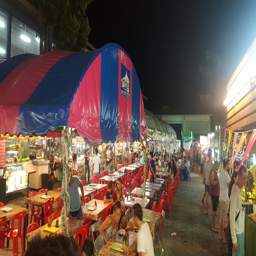
always bargain at the markets